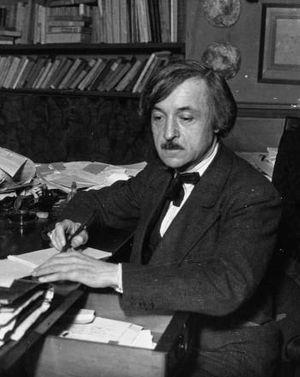
Raoul Laparra, né le 13 mai 1876 à Bordeaux, et mort lors du bombardement sur Boulogne-Billancourt le 4 avril 1943, est un compositeur français.